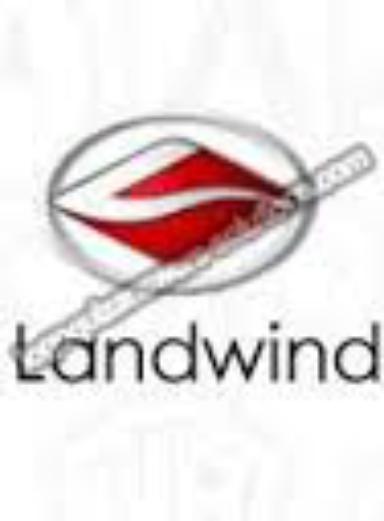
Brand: Landwind-3
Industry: Transportation